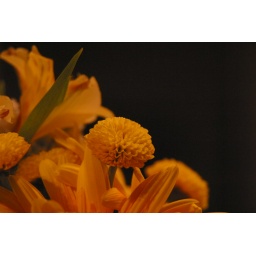
yellow flowers under interior light